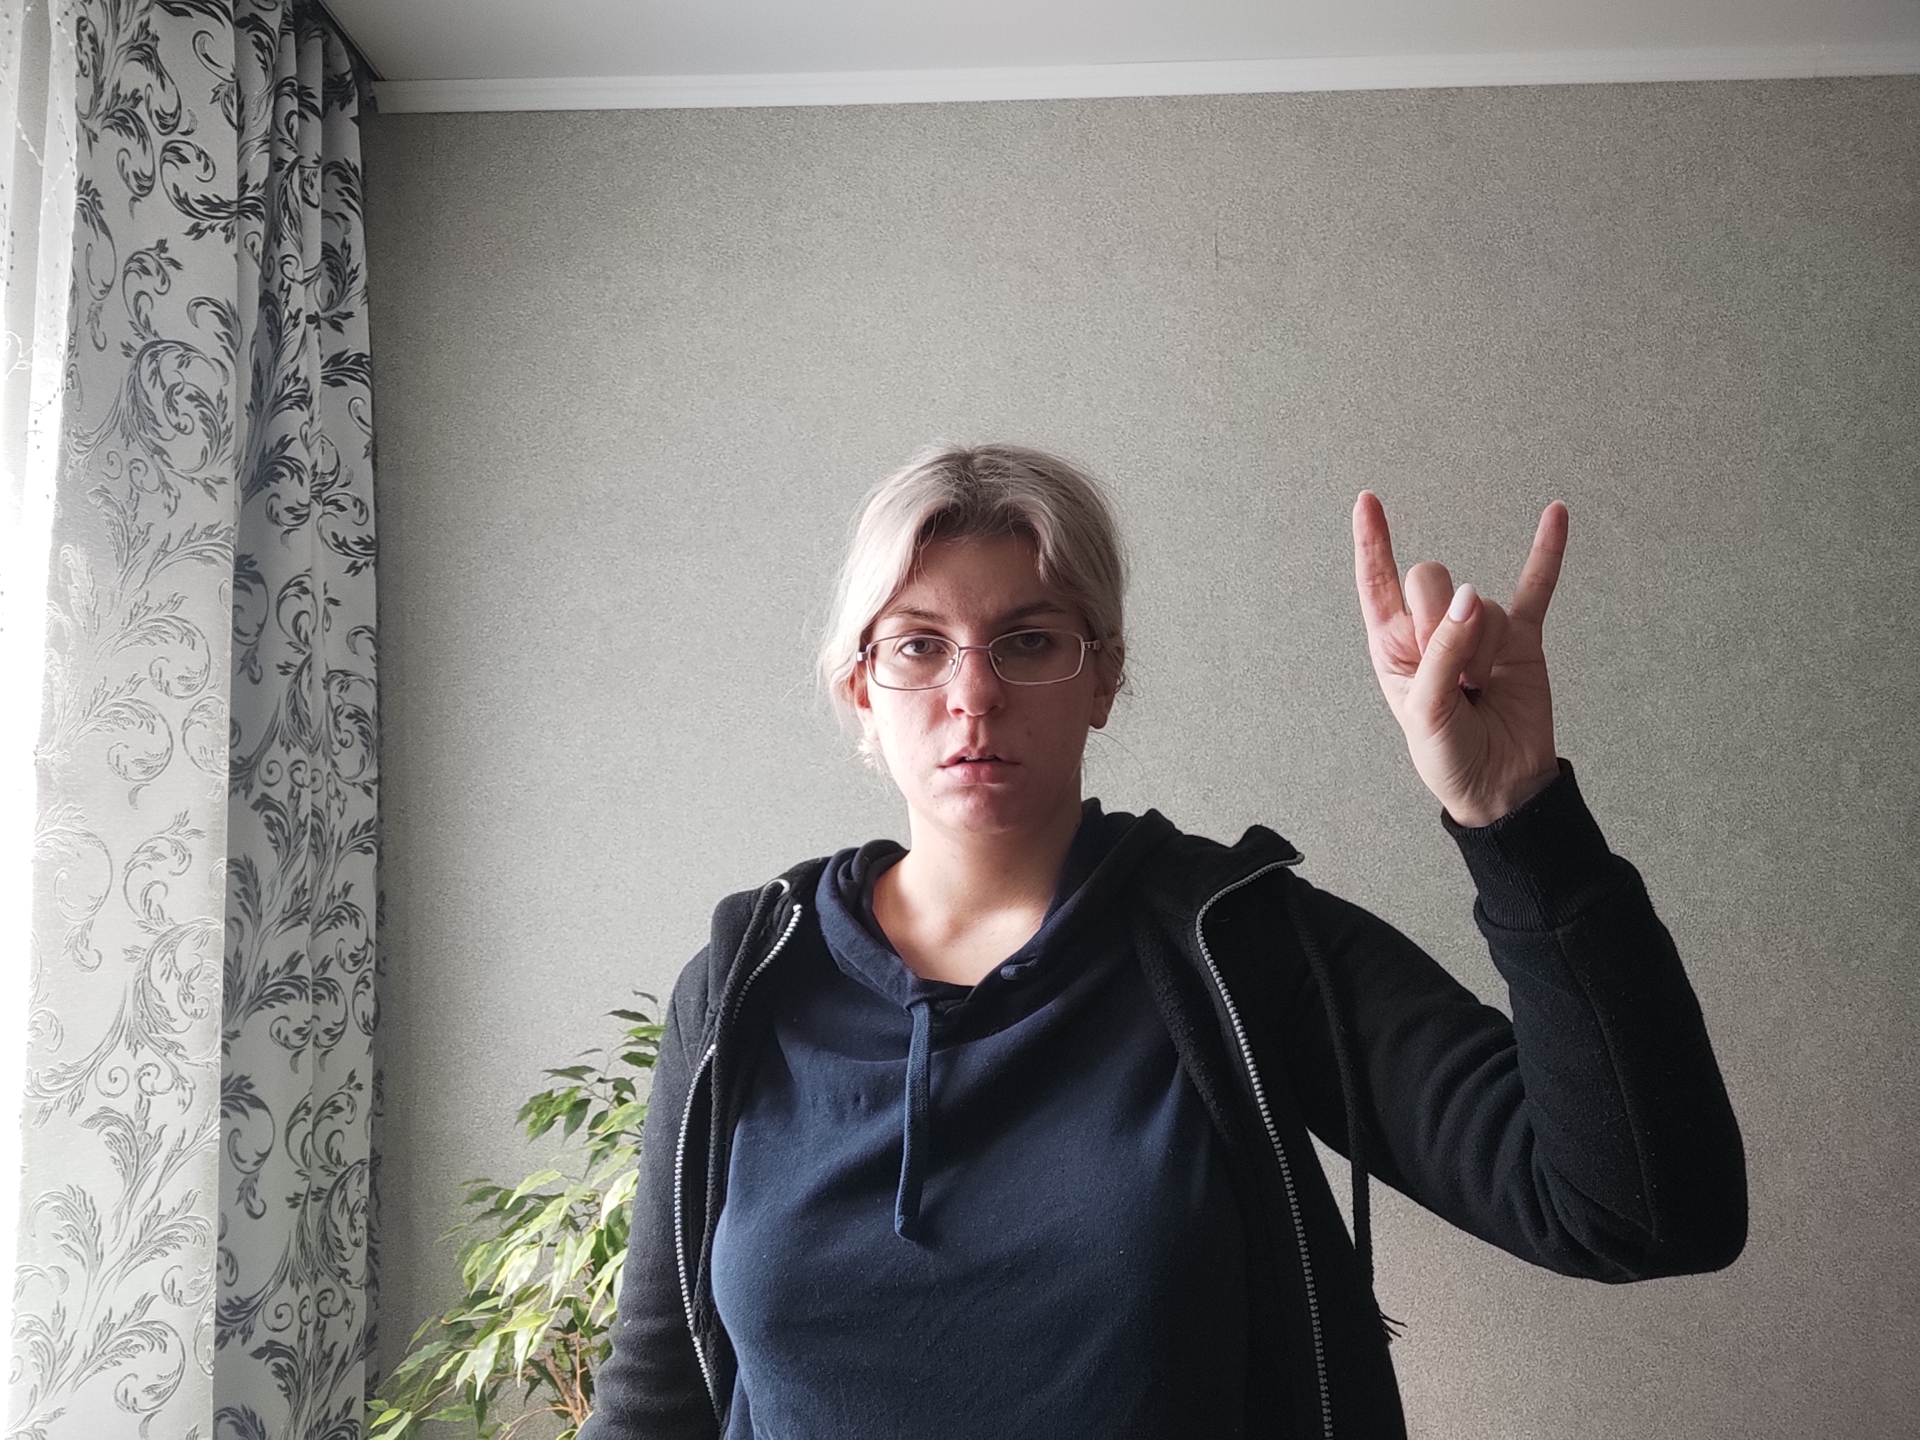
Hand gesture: rock